Bogota Declaration

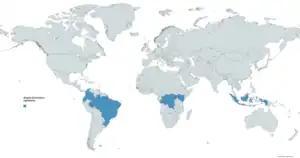
The eight signatories to the 1976 Bogota Declaration.

The Declaration of the First Meeting of Equatorial Countries, also known as the Bogota Declaration, is a declaration made and signed in 1976 by eight equatorial countries, and was an attempt to assert sovereignty over those portions of the geostationary orbit that continuously lie over the signatory nations' territory. These claims have been one of the few attempts to challenge the 1967 Outer Space Treaty, but they did not receive wider international support or recognition. Subsequently, they were largely abandoned.